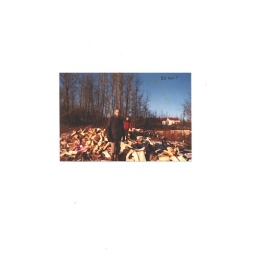
Before our house was built, there was a post office in the distance; 1982